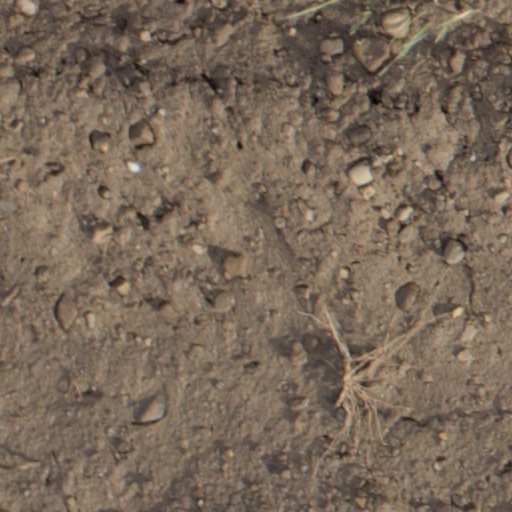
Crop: wheat